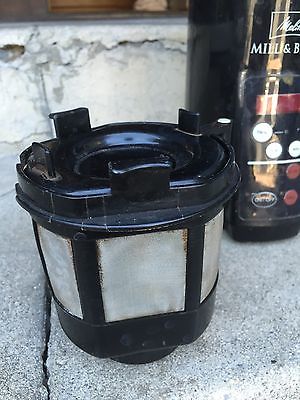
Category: coffee maker